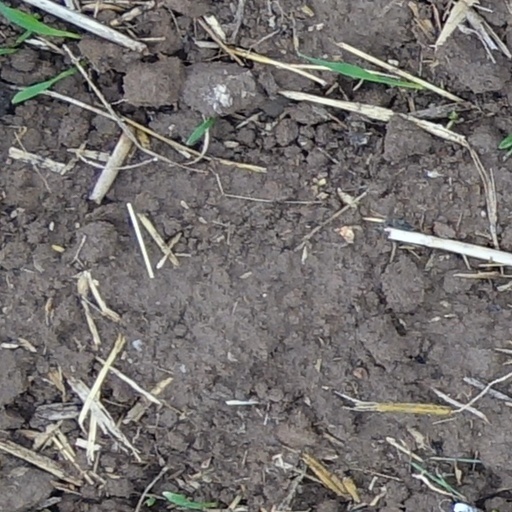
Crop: wheat